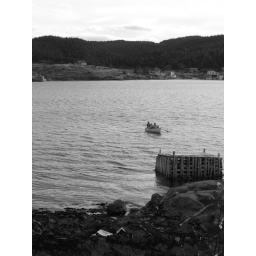
A quick turn in the boat before bed